Achaemenid Empire

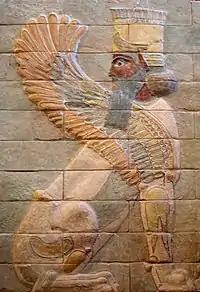
Winged sphinx from the Palace of Darius in Susa, Louvre museum

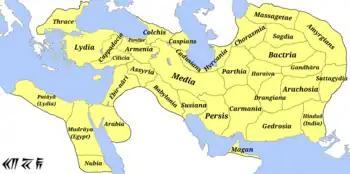
Satrapies of the Achaemenid Empire showing their ancient names and the extent of their territory.

Artaxerxes III was succeeded by Artaxerxes IV Arses, who before he could act was also poisoned by Bagoas. Bagoas is further said to have killed not only all Arses' children, but many of the other princes of the land. Bagoas then placed Darius III, a nephew of Artaxerxes IV, on the throne. Darius III, previously the Satrap of Armenia, personally forced Bagoas to swallow poison. In 334 BC, when Darius was just succeeding in subduing Egypt again, Alexander and his battle-hardened troops invaded Asia Minor.